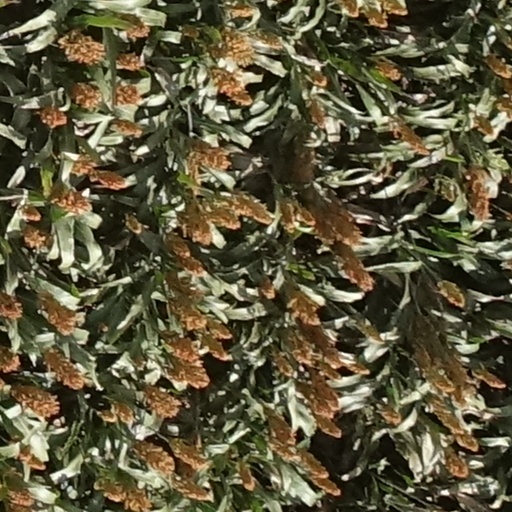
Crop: sorghum